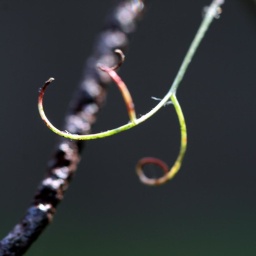
Life near the rusty fence